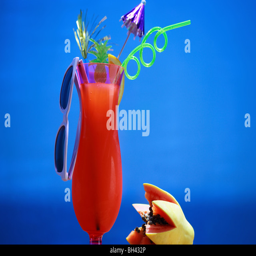
a tropical cocktail and sunglasses next to a piece of papaya against a blue sea and sky